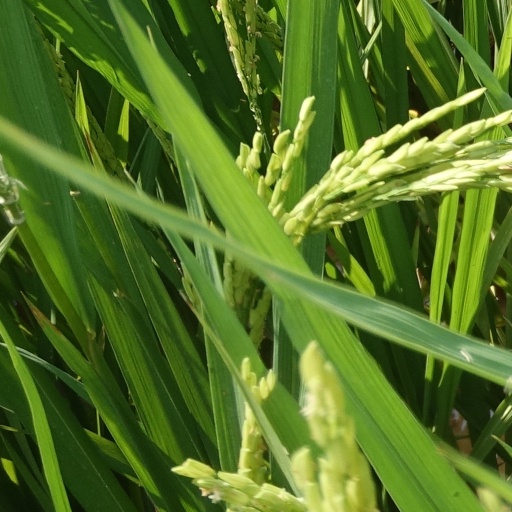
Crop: rice